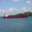
Label: ship